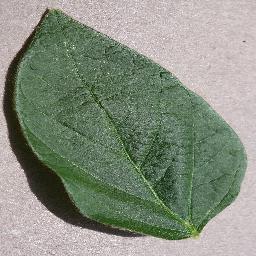
Label: Soybean___healthy